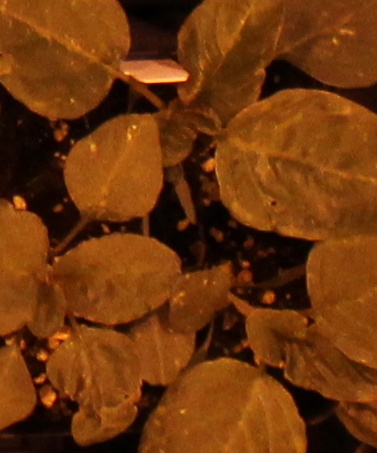
Label: Redroot Pigweed